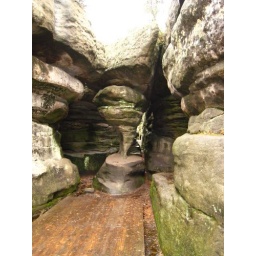
This is the rock called chicken leg in Table Mountains in Poland.